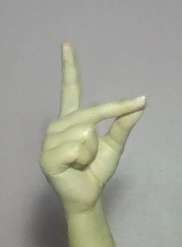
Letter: ta